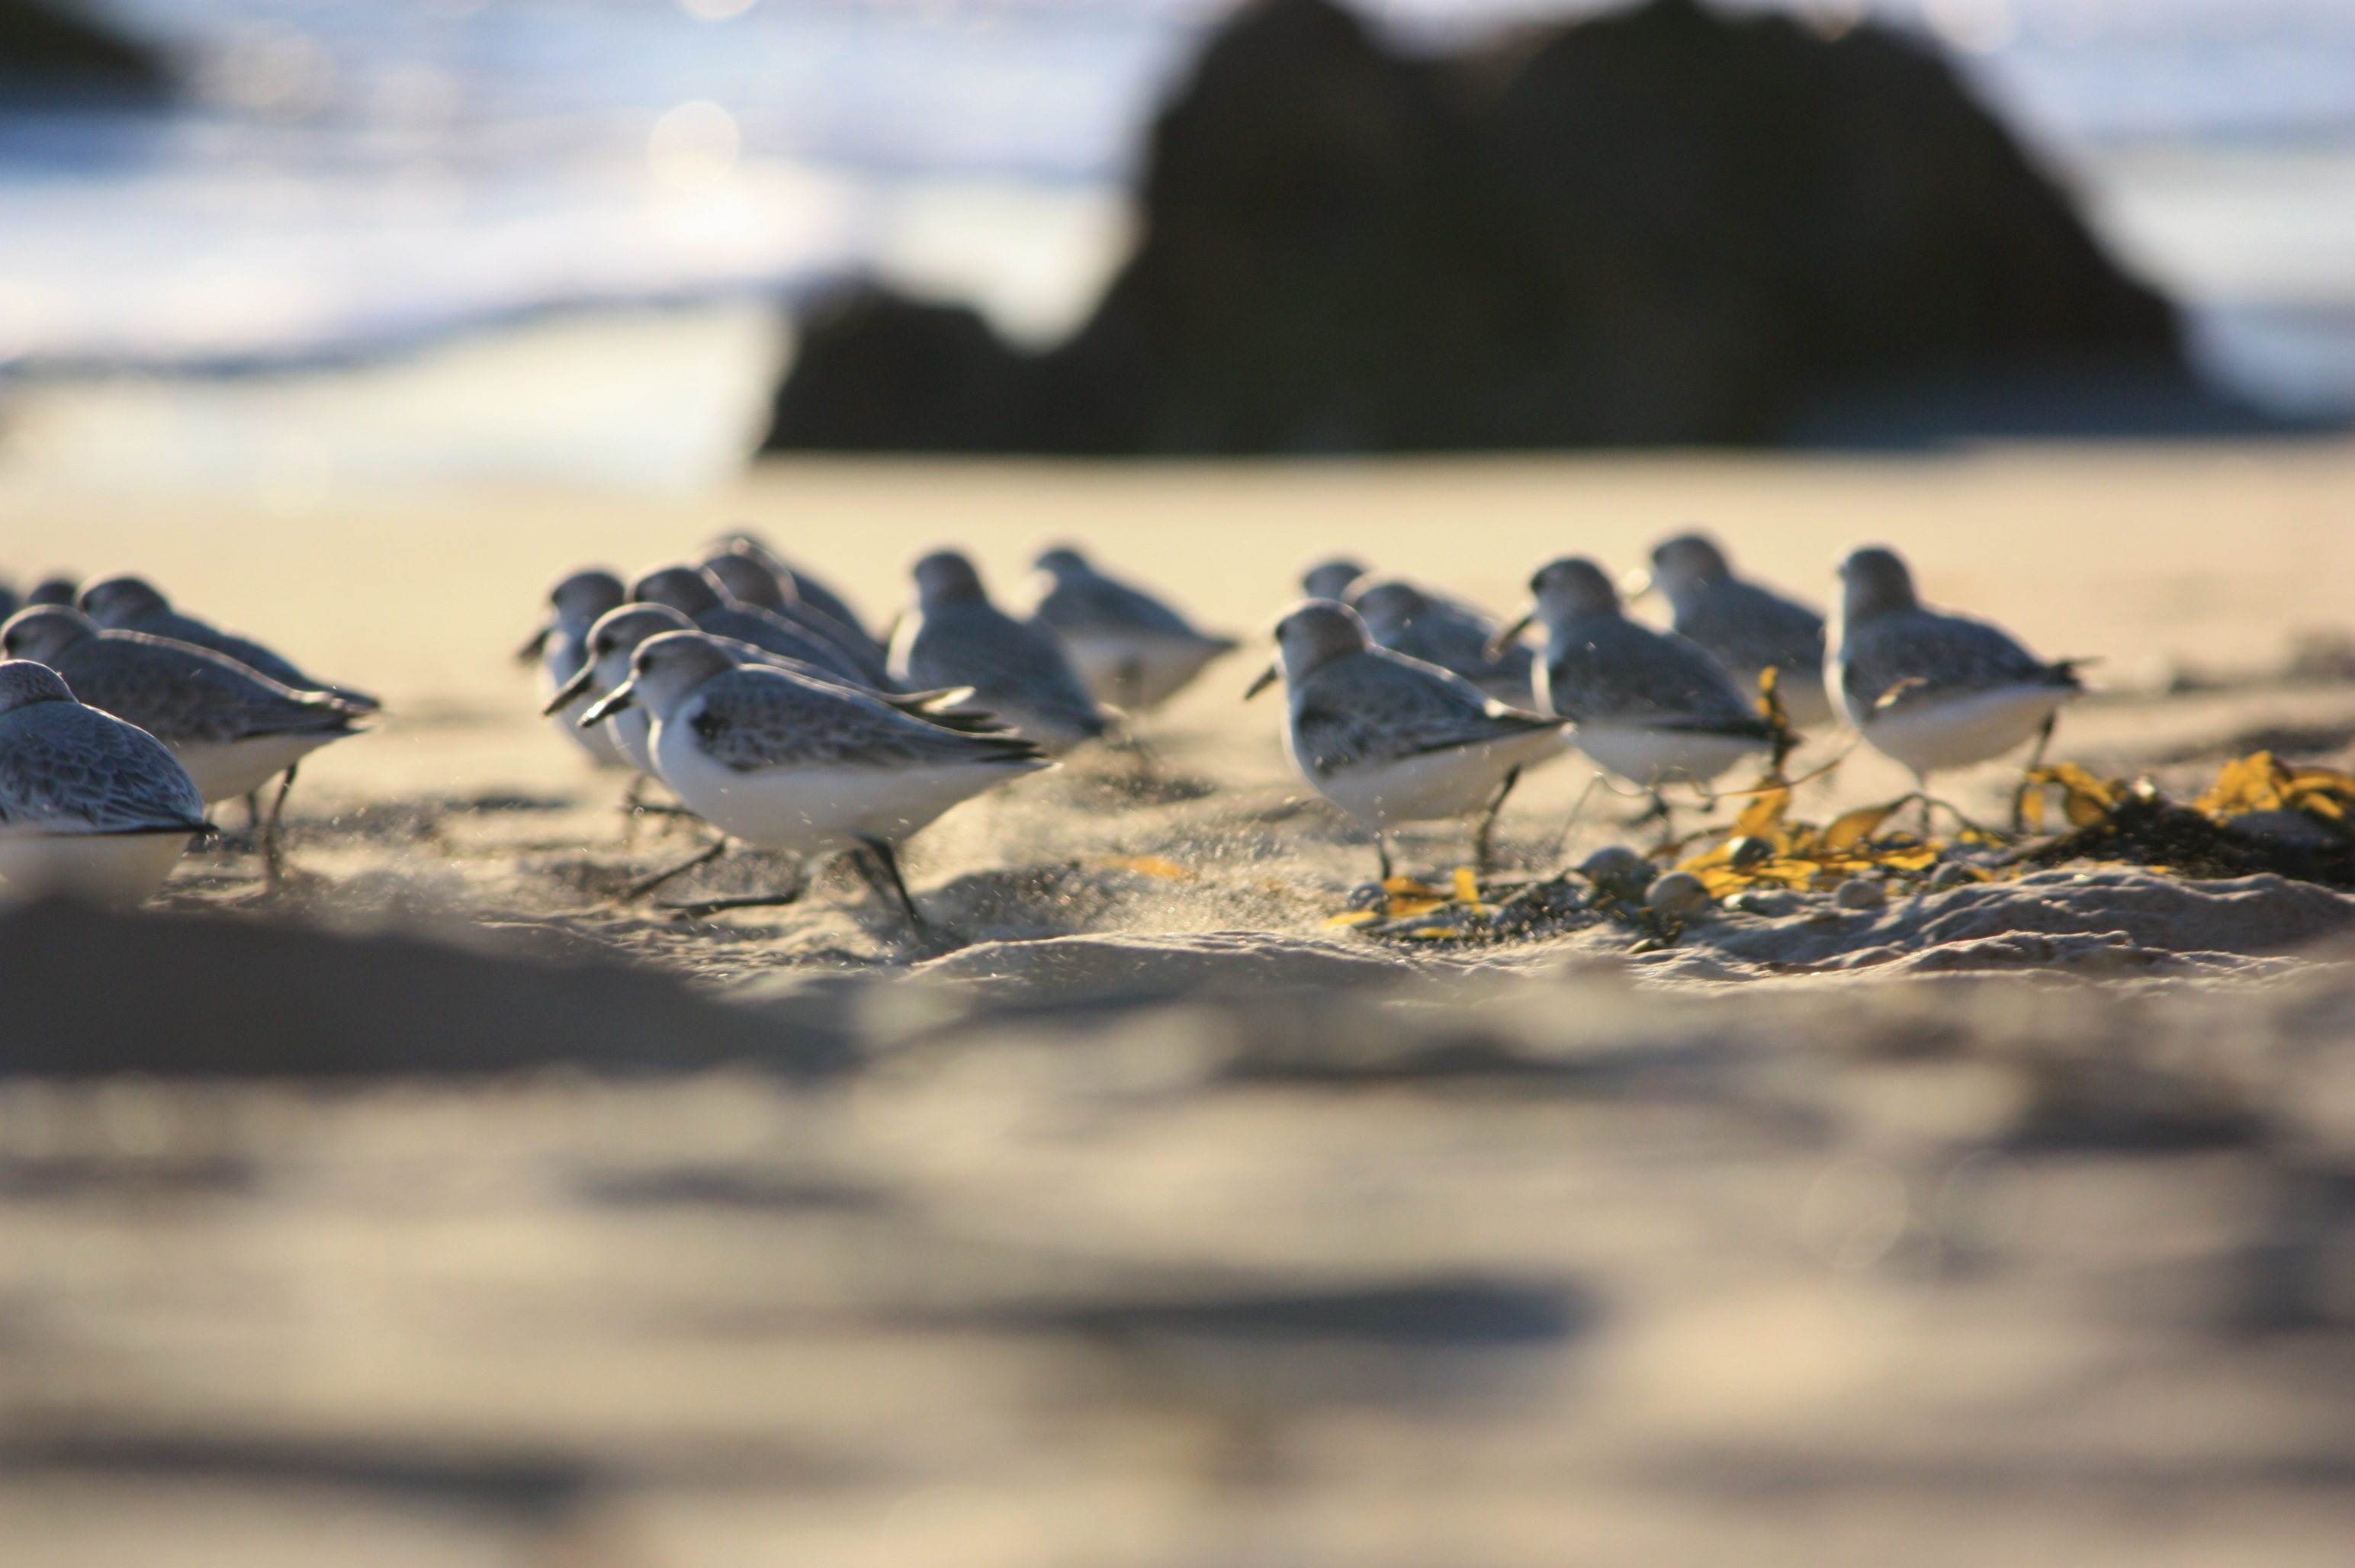
sea, nature, sand, bird, wing, seabird, gull, charadriiformes, perching bird